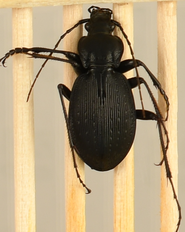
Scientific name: Carabus goryi
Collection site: Great Smoky Mountains National Park NEON (GRSM), plot GRSM_020